Cedarpelta

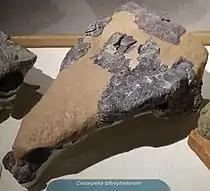
Reconstructed skull containing 70% of original fossil bone.

Carpenter "et al". (2001) originally gave "Cedarpelta" an estimated length of 7.5-8.5 metres (24.6-27.9 feet). However, Gregory S. Paul gave a lower estimate of 7 metres (23 feet) and a weight of 5 tonnes (11,023 lbs), while Thomas Holtz gave a higher estimation at 9 meters suggesting that it was rivalling "Ankylosaurus".